Nicolas Mesnager

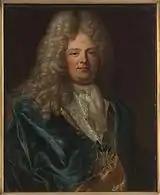
Count Nicolas Ménager

Nicolas Mesnager (or Le Mesnager or Ménager) (1658–1714) was a French diplomat.